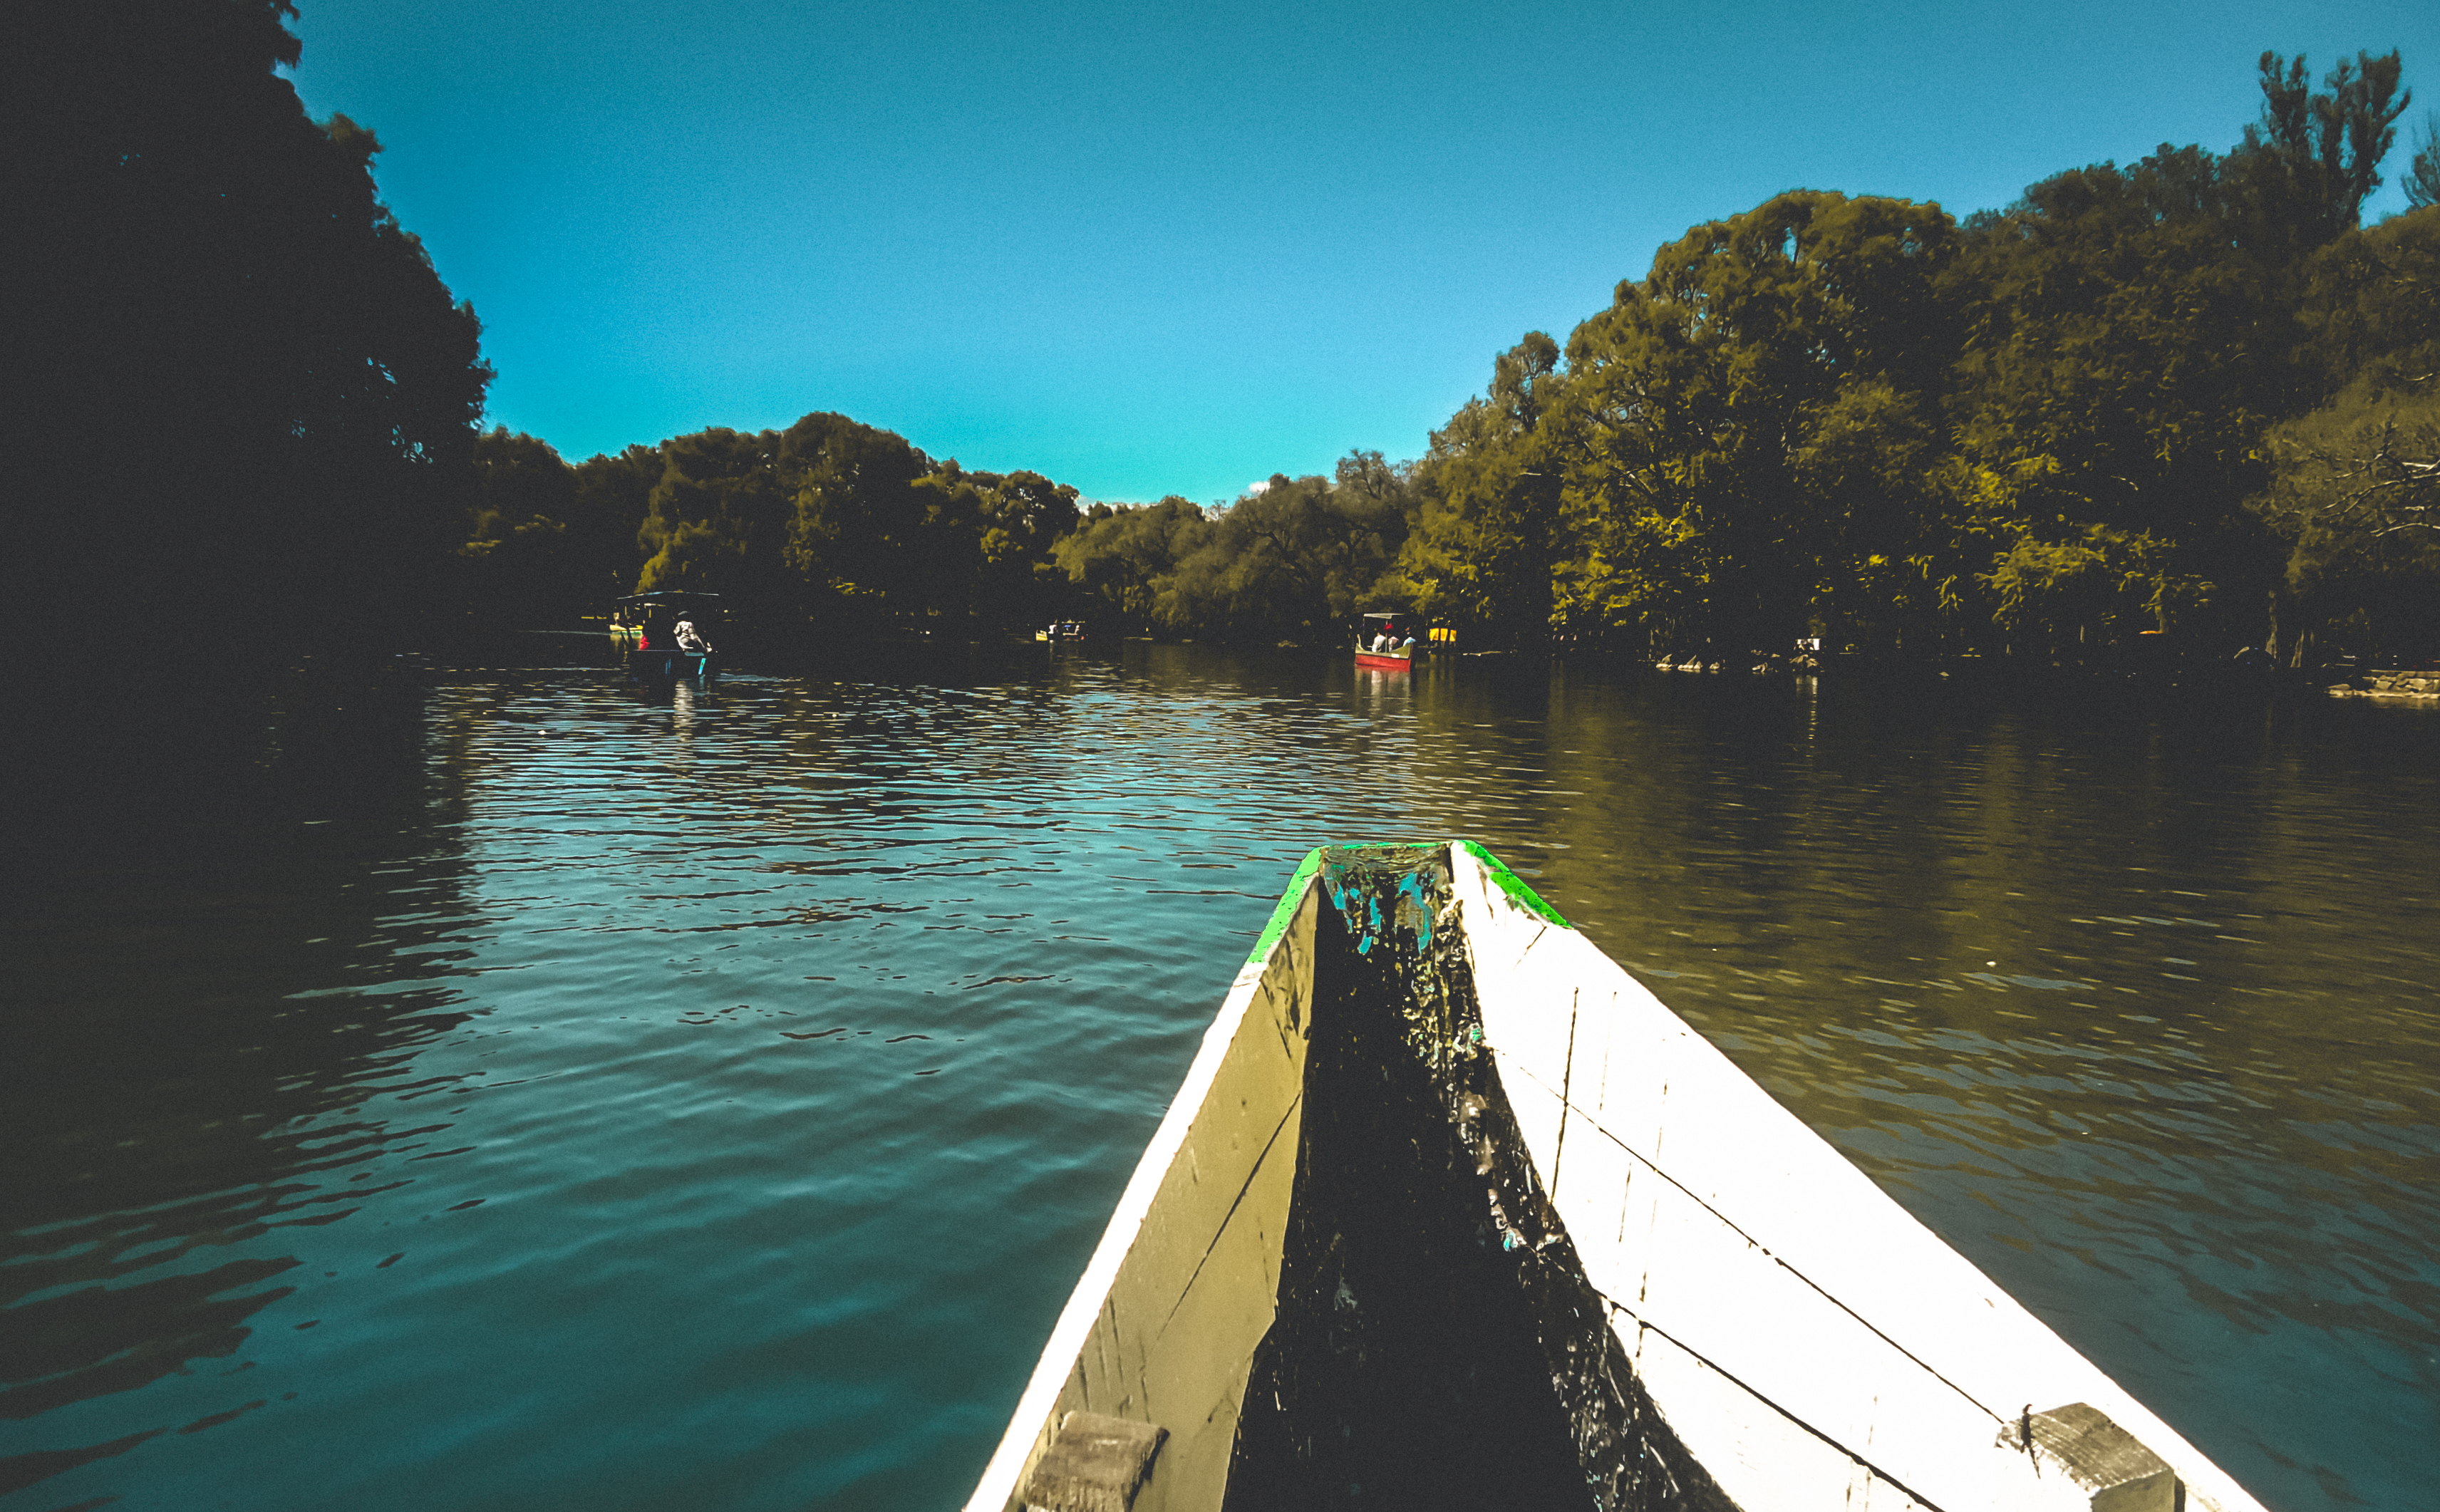
sea, water, forest, boat, lake, adventure, river, canoe, paddle, reflection, vehicle, bay, kayak, sports equipment, trees, outdoors, woods, boating, boats, watercraft, watercraft rowing, watercrafts